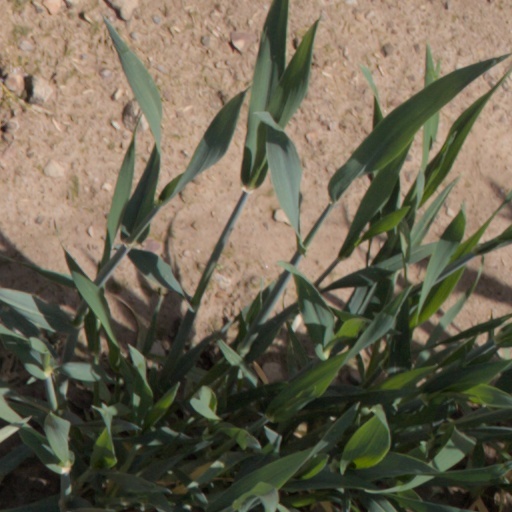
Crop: wheat